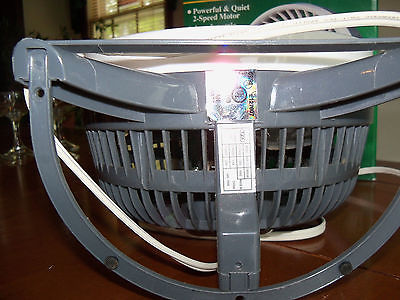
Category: fan